A. J. Price

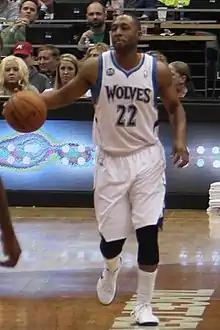
Price during a Timberwolves vs. Pelicans game on January 1, 2014

Anthony Jordan Price (born October 7, 1986) is an American former professional basketball player. He was born in Orange, New Jersey and raised in East Massapequa, New York. He is the son of former NBA player Tony Price.